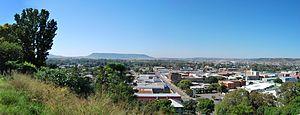
Ladysmith est une ville d'Afrique du Sud située dans la province du KwaZulu-Natal. En 2001, elle comptait 225 500 habitants.